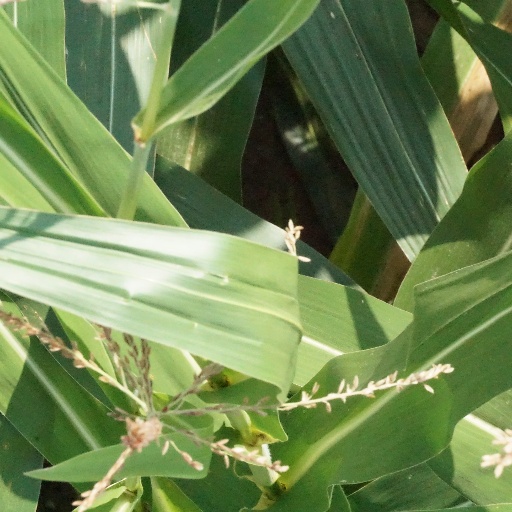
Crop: maize; corn